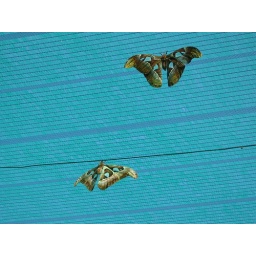
The butterfly farm was in the same place as the flower greenhouse.